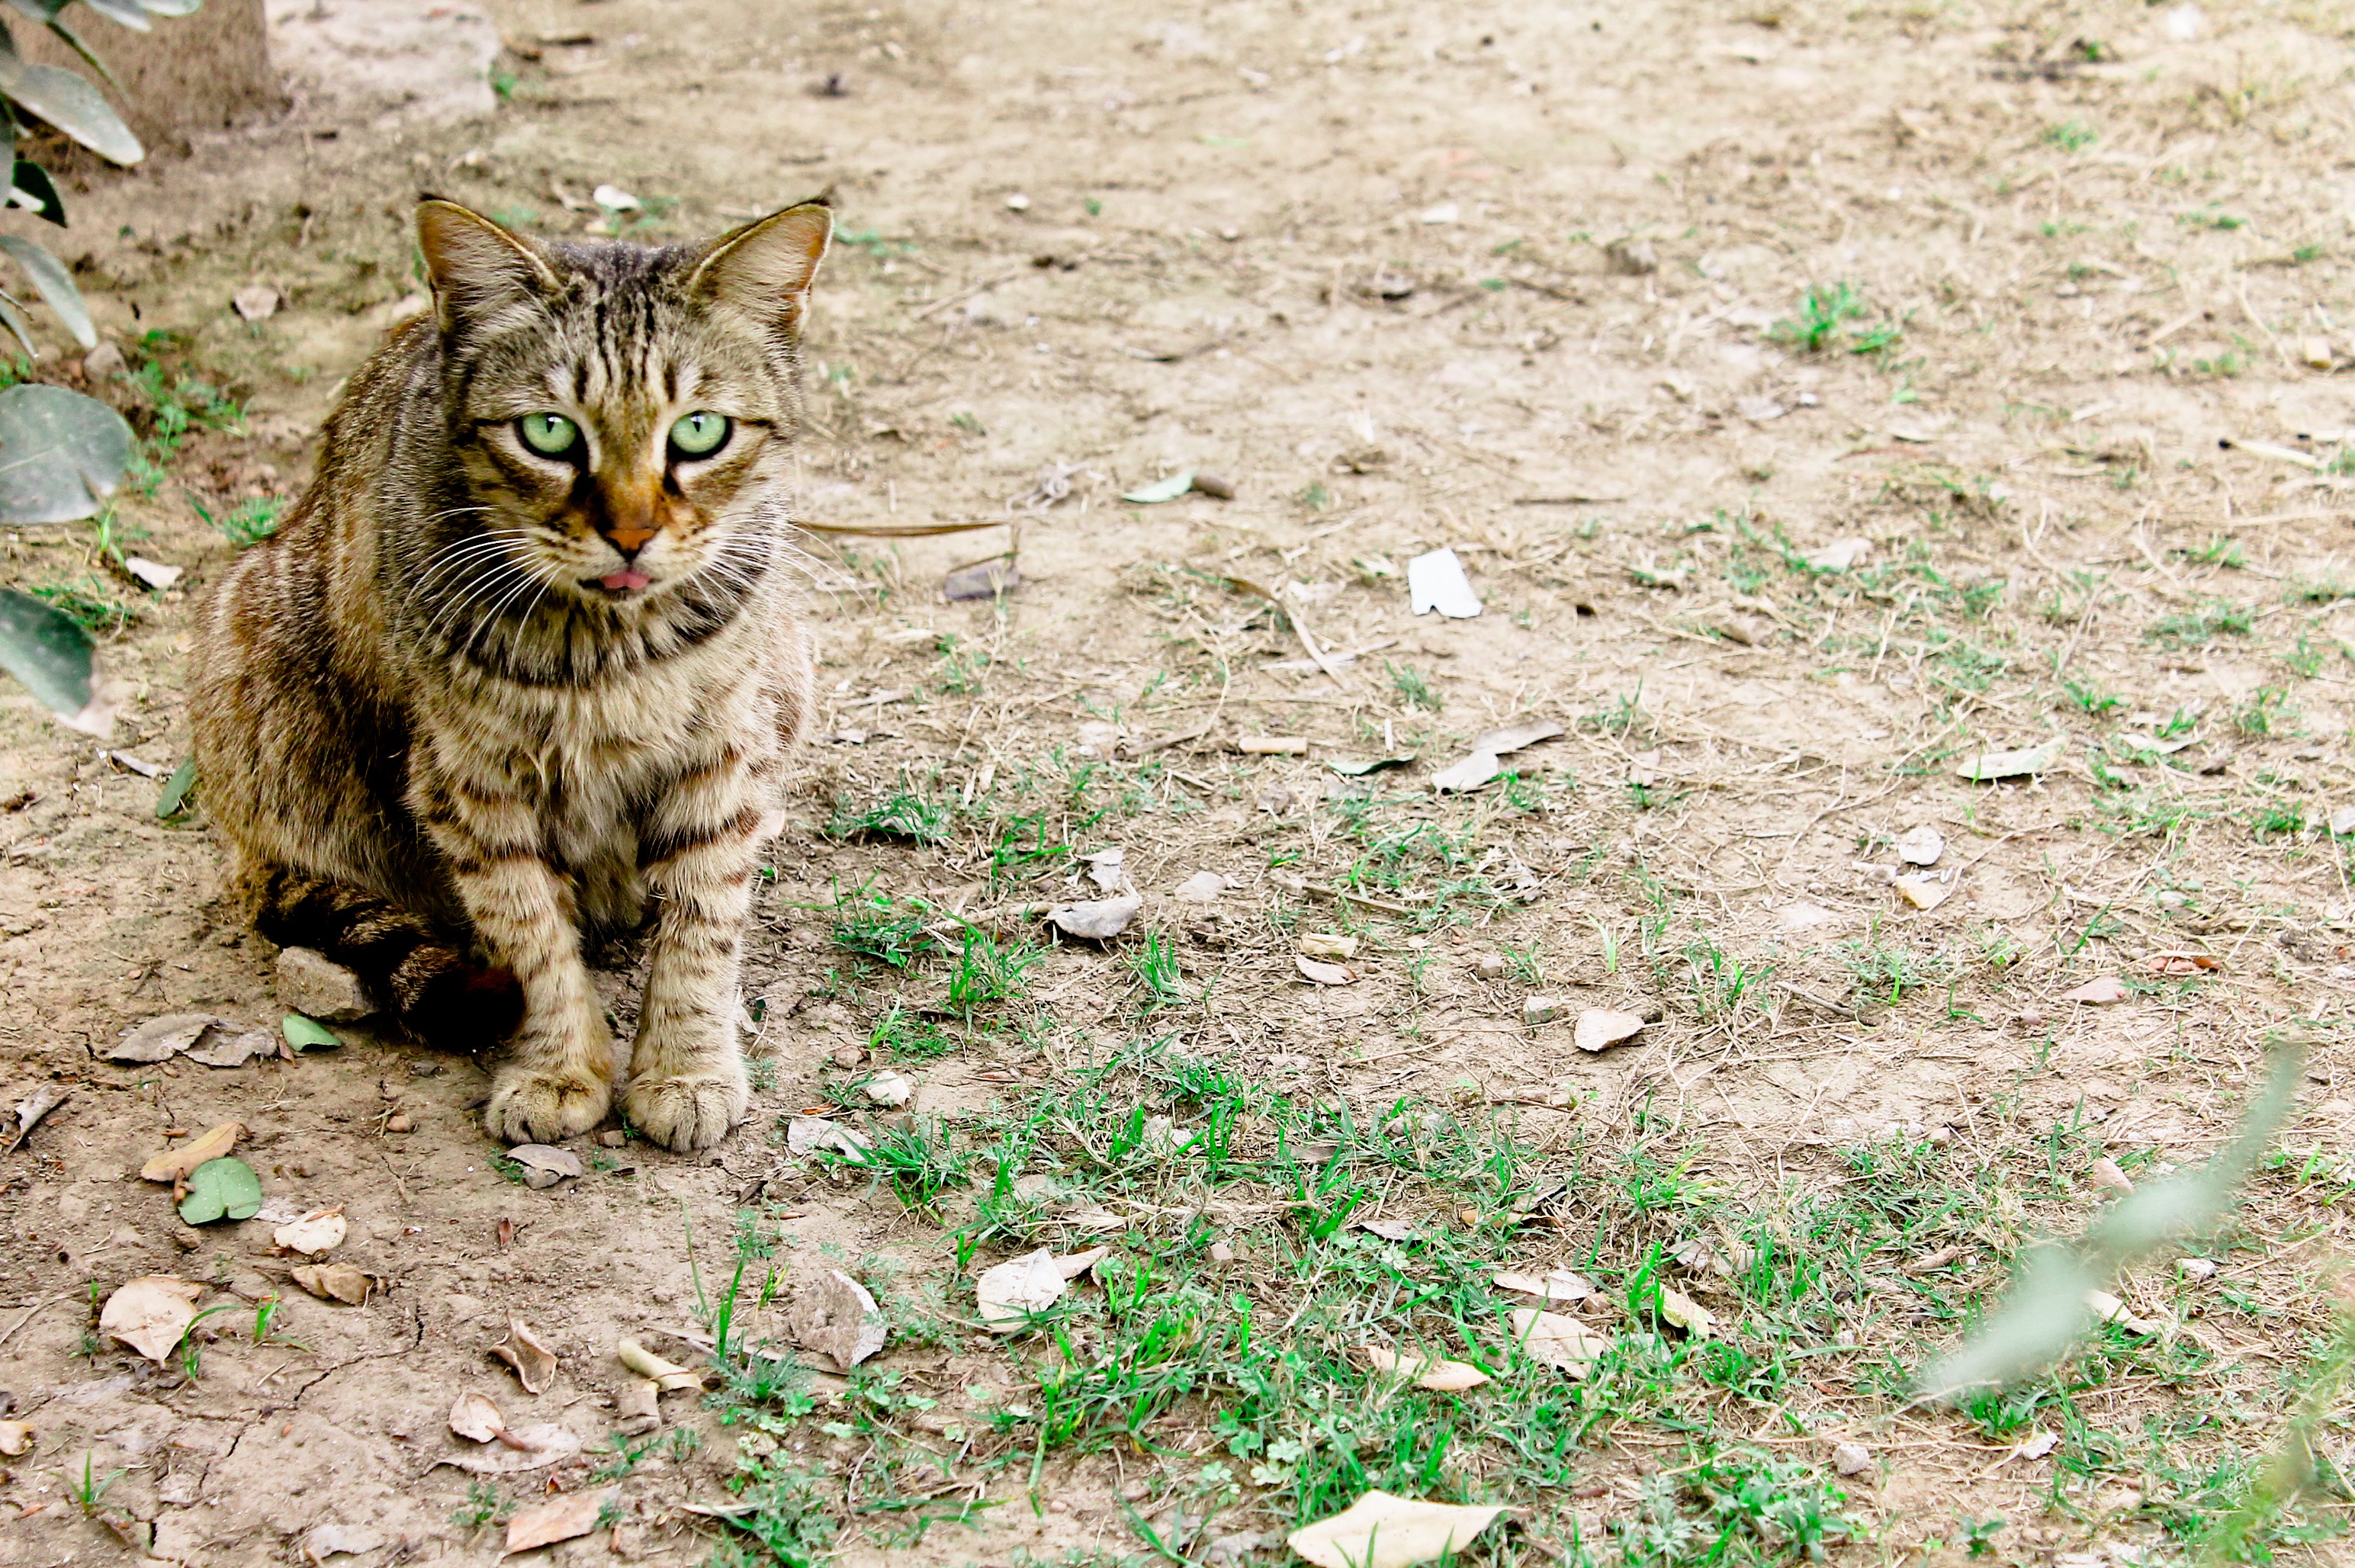
grass, wildlife, kitten, cat, mammal, fauna, vertebrate, bobcat, bengal, wild cat, small to medium sized cats, cat like mammal